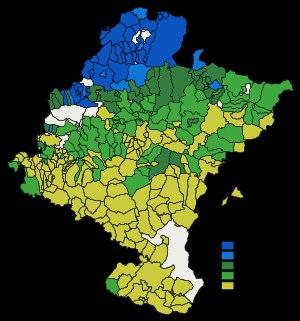
La communauté forale de Navarre est l'une des dix-sept communautés autonomes espagnoles, dotée de l'autonomie depuis 1982. Elle est bordée au nord par la France, à l'est par l'Aragon, au sud par La Rioja et à l'ouest par le Pays basque. Elle n'est composée que d'une seule province : la province de Navarre, créée au XIXᵉ siècle. Sa capitale est la ville de Pampelune. On y parle le castillan ainsi que le basque, co-officiel dans le tiers nord-ouest de la communauté.